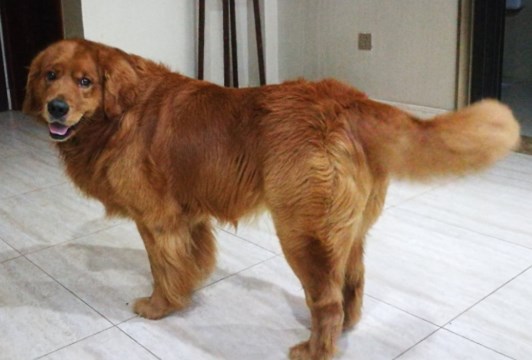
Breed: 5355-n000126-golden_retriever